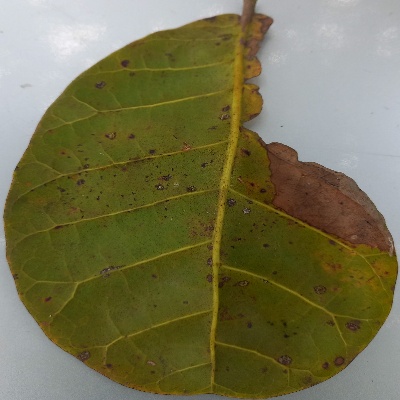
Crop: Cashew
Condition: anthracnose